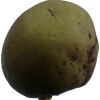
Label: pear